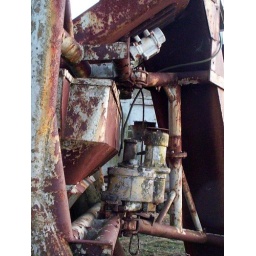
old concrete slab making machine in defunct garden centre - endless source of drawings but mind the Buckfast bottles